Grisedale Pike

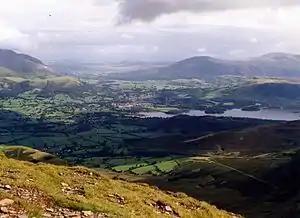
The view east from the summit takes in the Vale of Keswick and the head of Derwentwater.

Grisedale Pike is a fell in the Lake District, Cumbria, England, situated west of the town of Keswick in the north-western sector of the national park. At a height of it is the 40th-highest Wainwright in the Lake District; it also qualifies as a Hewitt, Marilyn and Nuttall. Grisedale Pike presents a striking appearance when viewed from the east, particularly from the vicinity of Keswick. It possesses two subsidiary summits: one unnamed (usually referred to as 'subsidiary summit', situated above Hobcarton Crag); the other Hobcarton End.